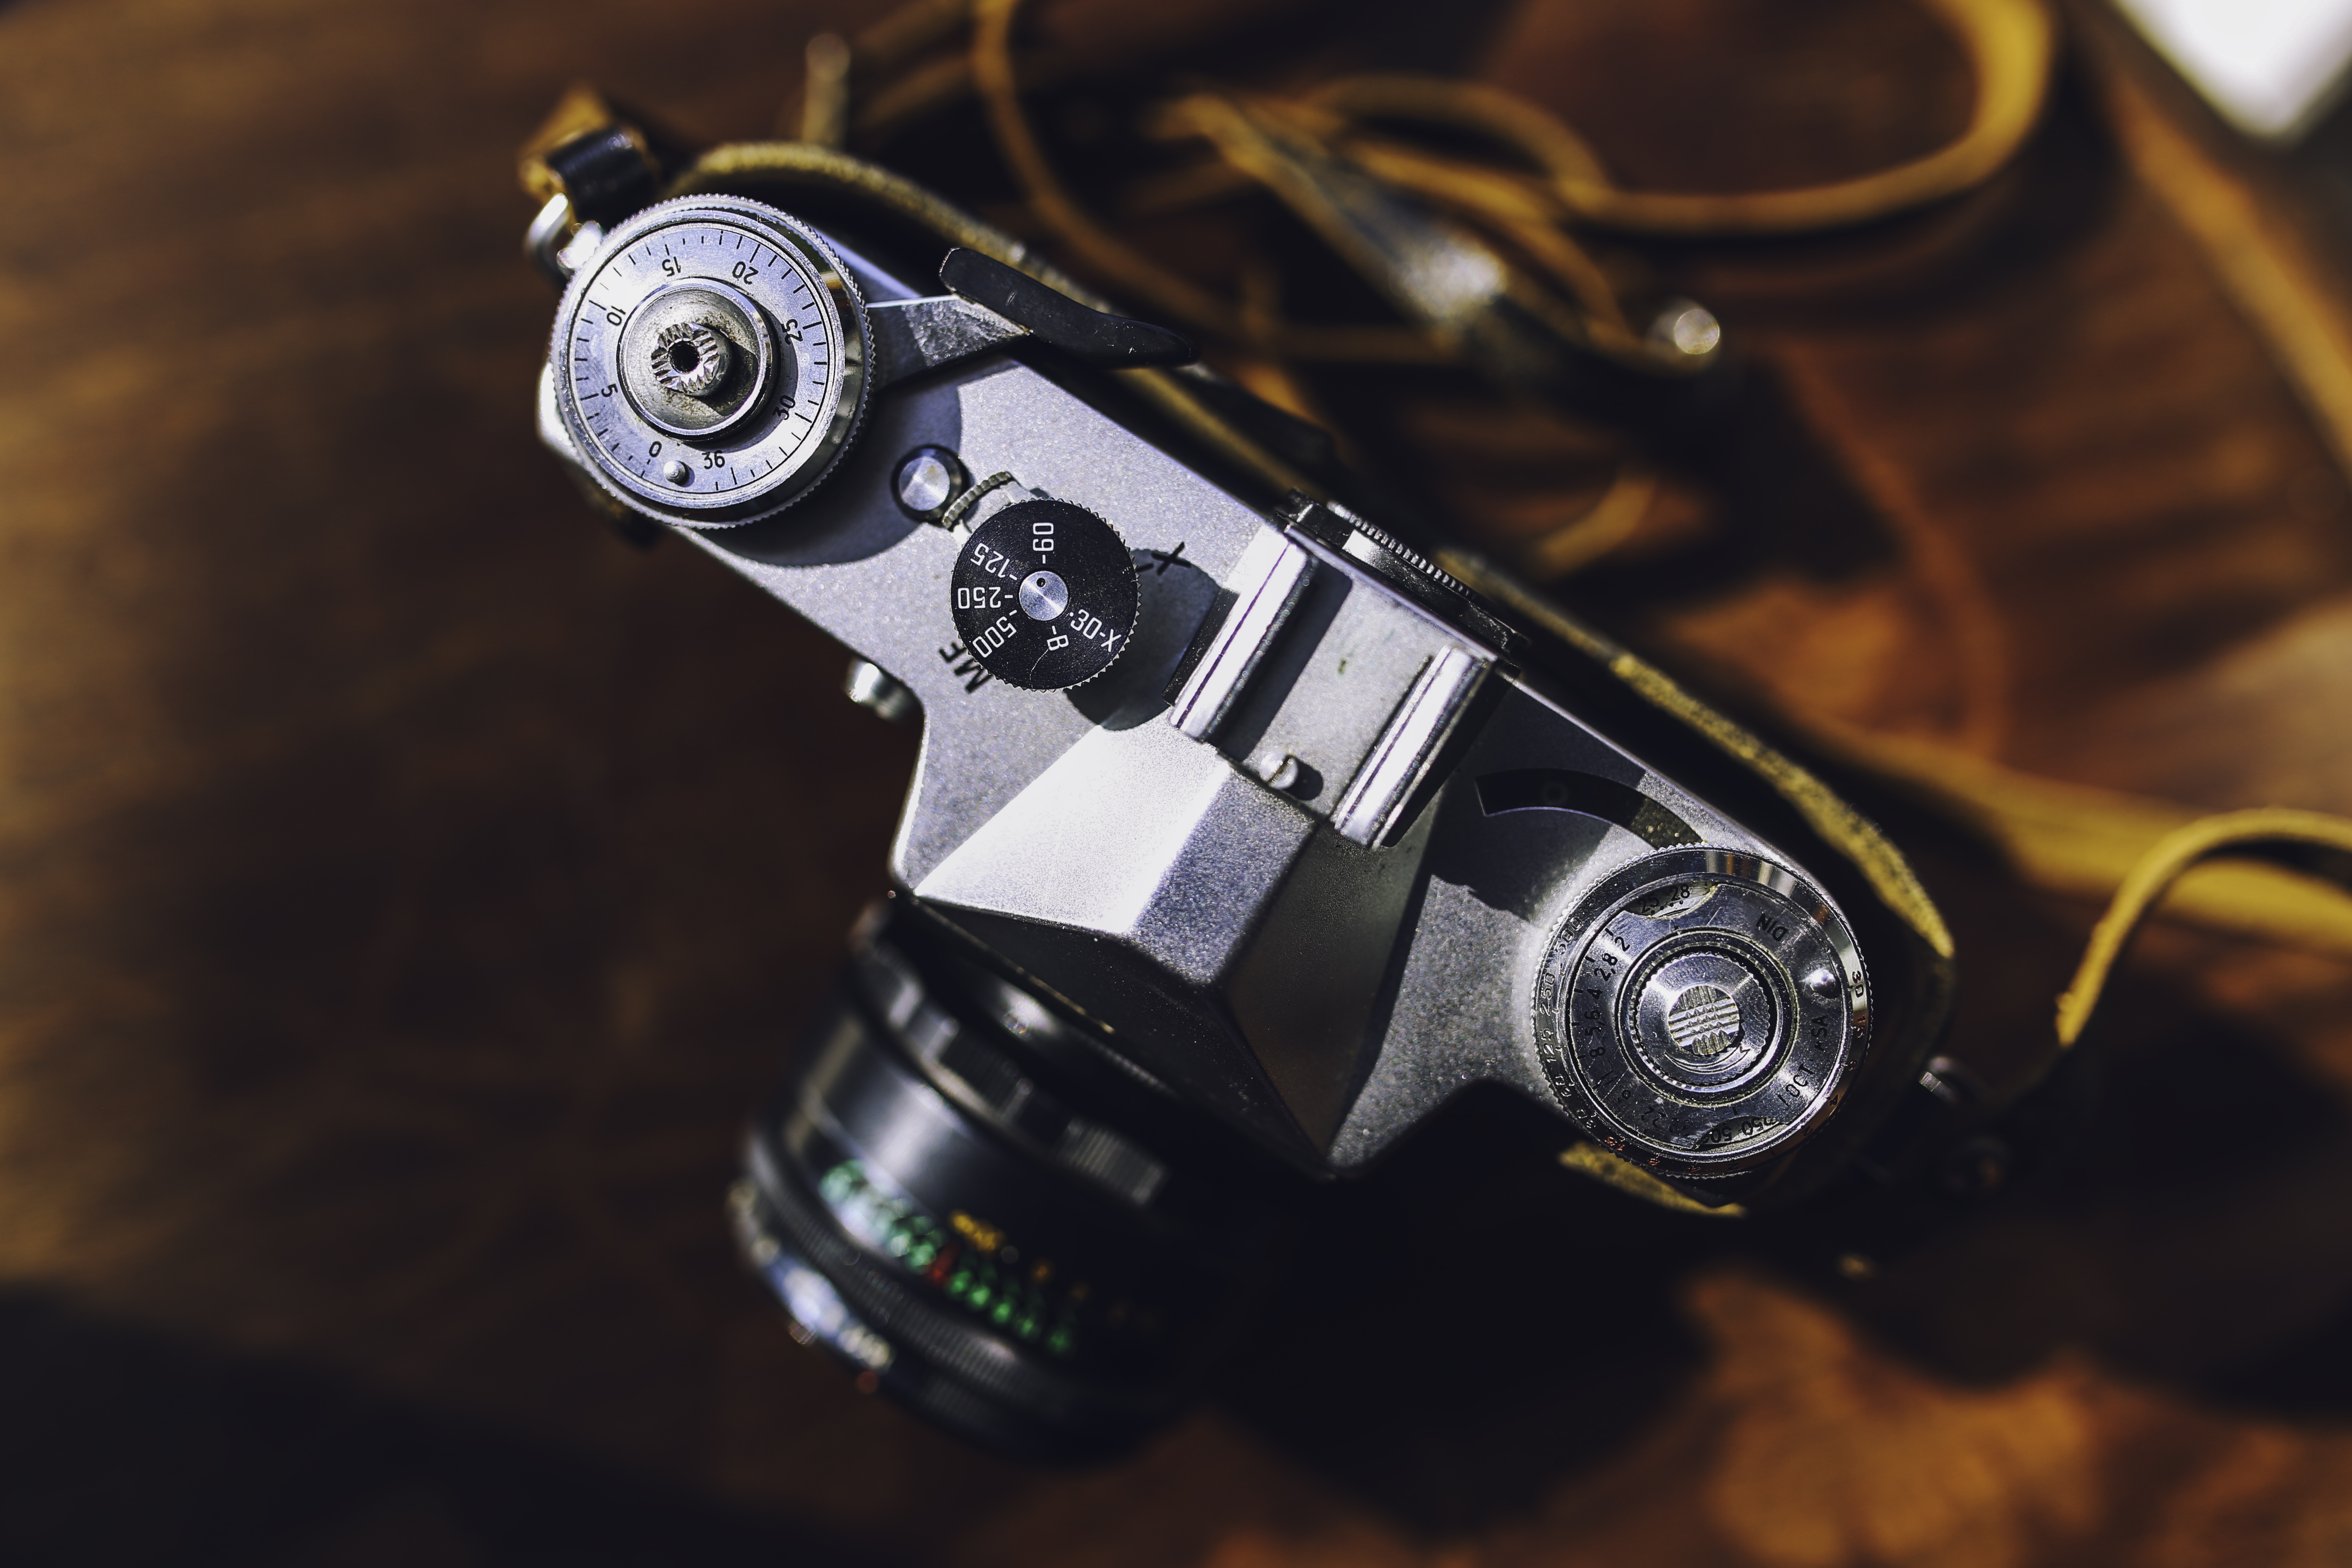
hand, light, camera, photography, vintage, old, analog, vehicle, headlamp, single lens reflex camera